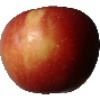
Label: braeburn_apple